Electric battery

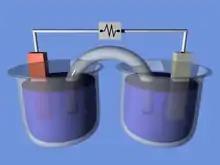
A voltaic cell for demonstration purposes. In this example the two half-cells are linked by a salt bridge that permits the transfer of ions.

Batteries convert chemical energy directly to electrical energy. In many cases, the electrical energy released is the difference in the cohesive or bond energies of the metals, oxides, or molecules undergoing the electrochemical reaction. For instance, energy can be stored in Zn or Li, which are high-energy metals because they are not stabilized by d-electron bonding, unlike transition metals. Batteries are designed so that the energetically favorable redox reaction can occur only when electrons move through the external part of the circuit.